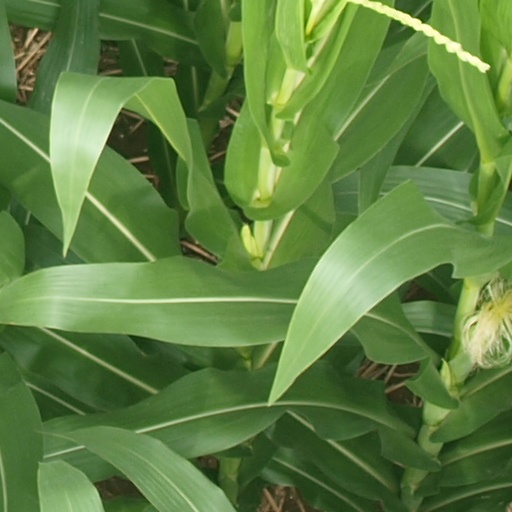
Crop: maize; corn